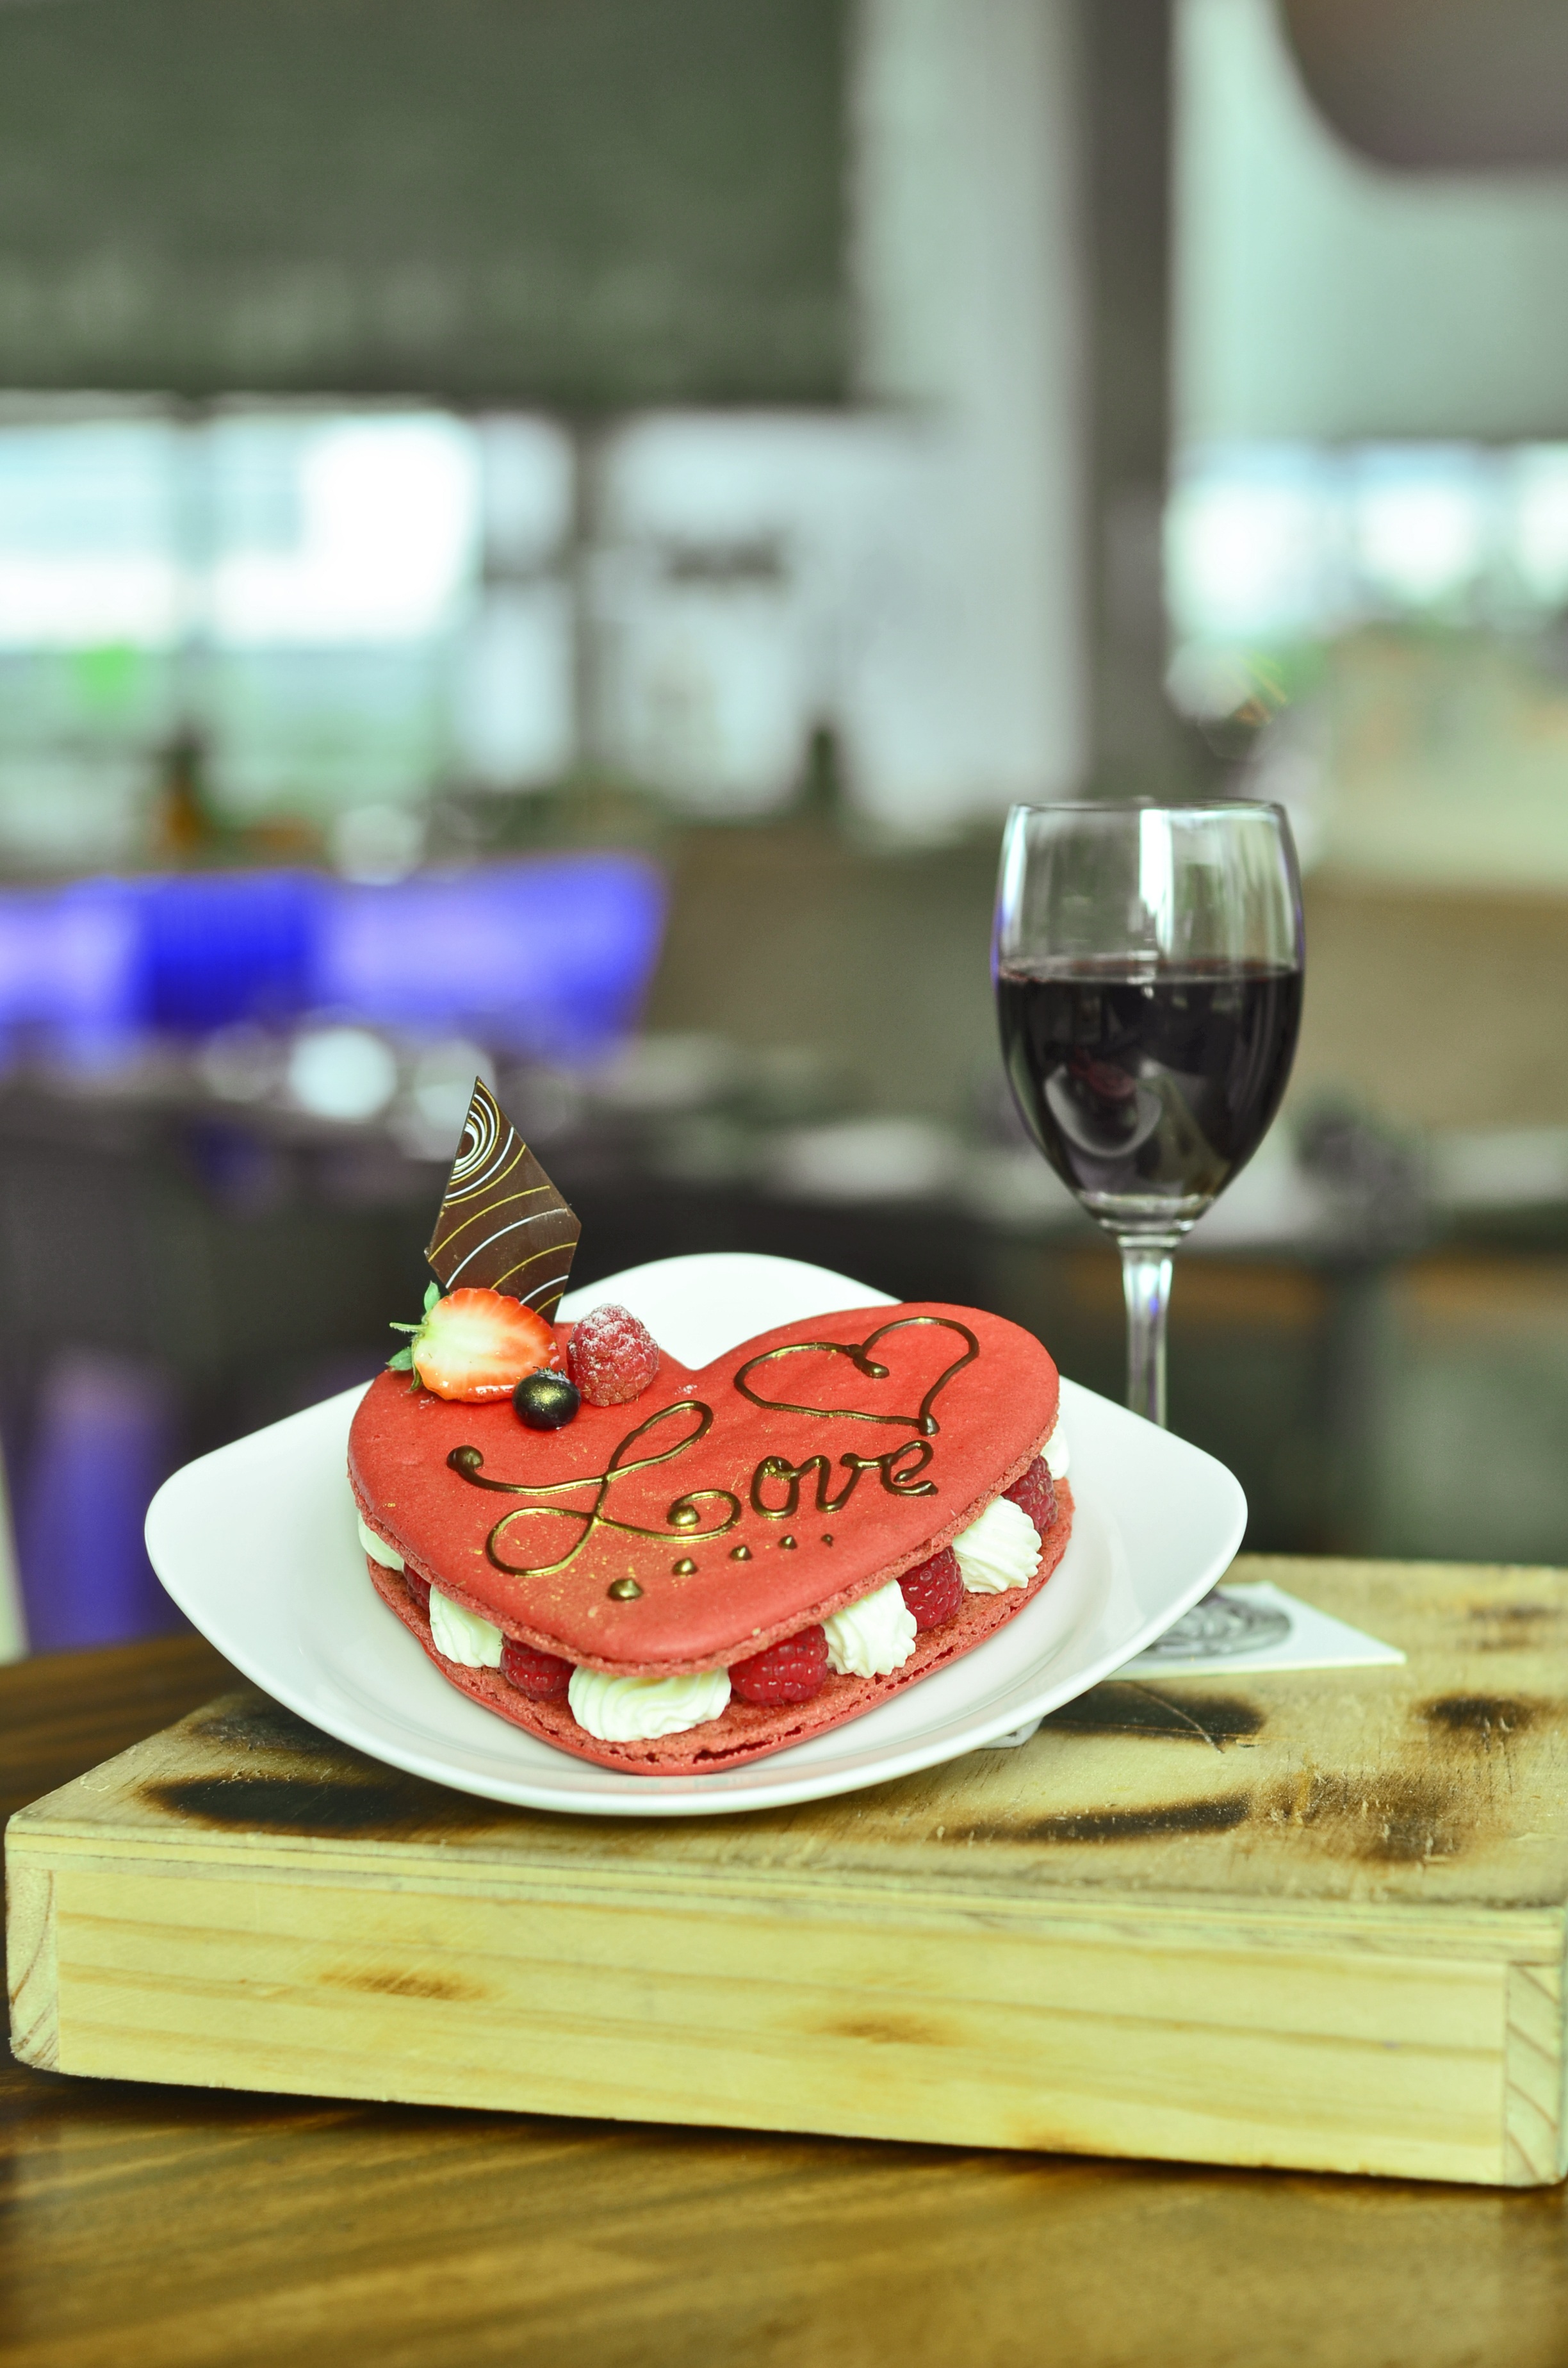
wine, sweet, love, meal, food, red, color, romantic, macaroon, pastry, french, sweetness